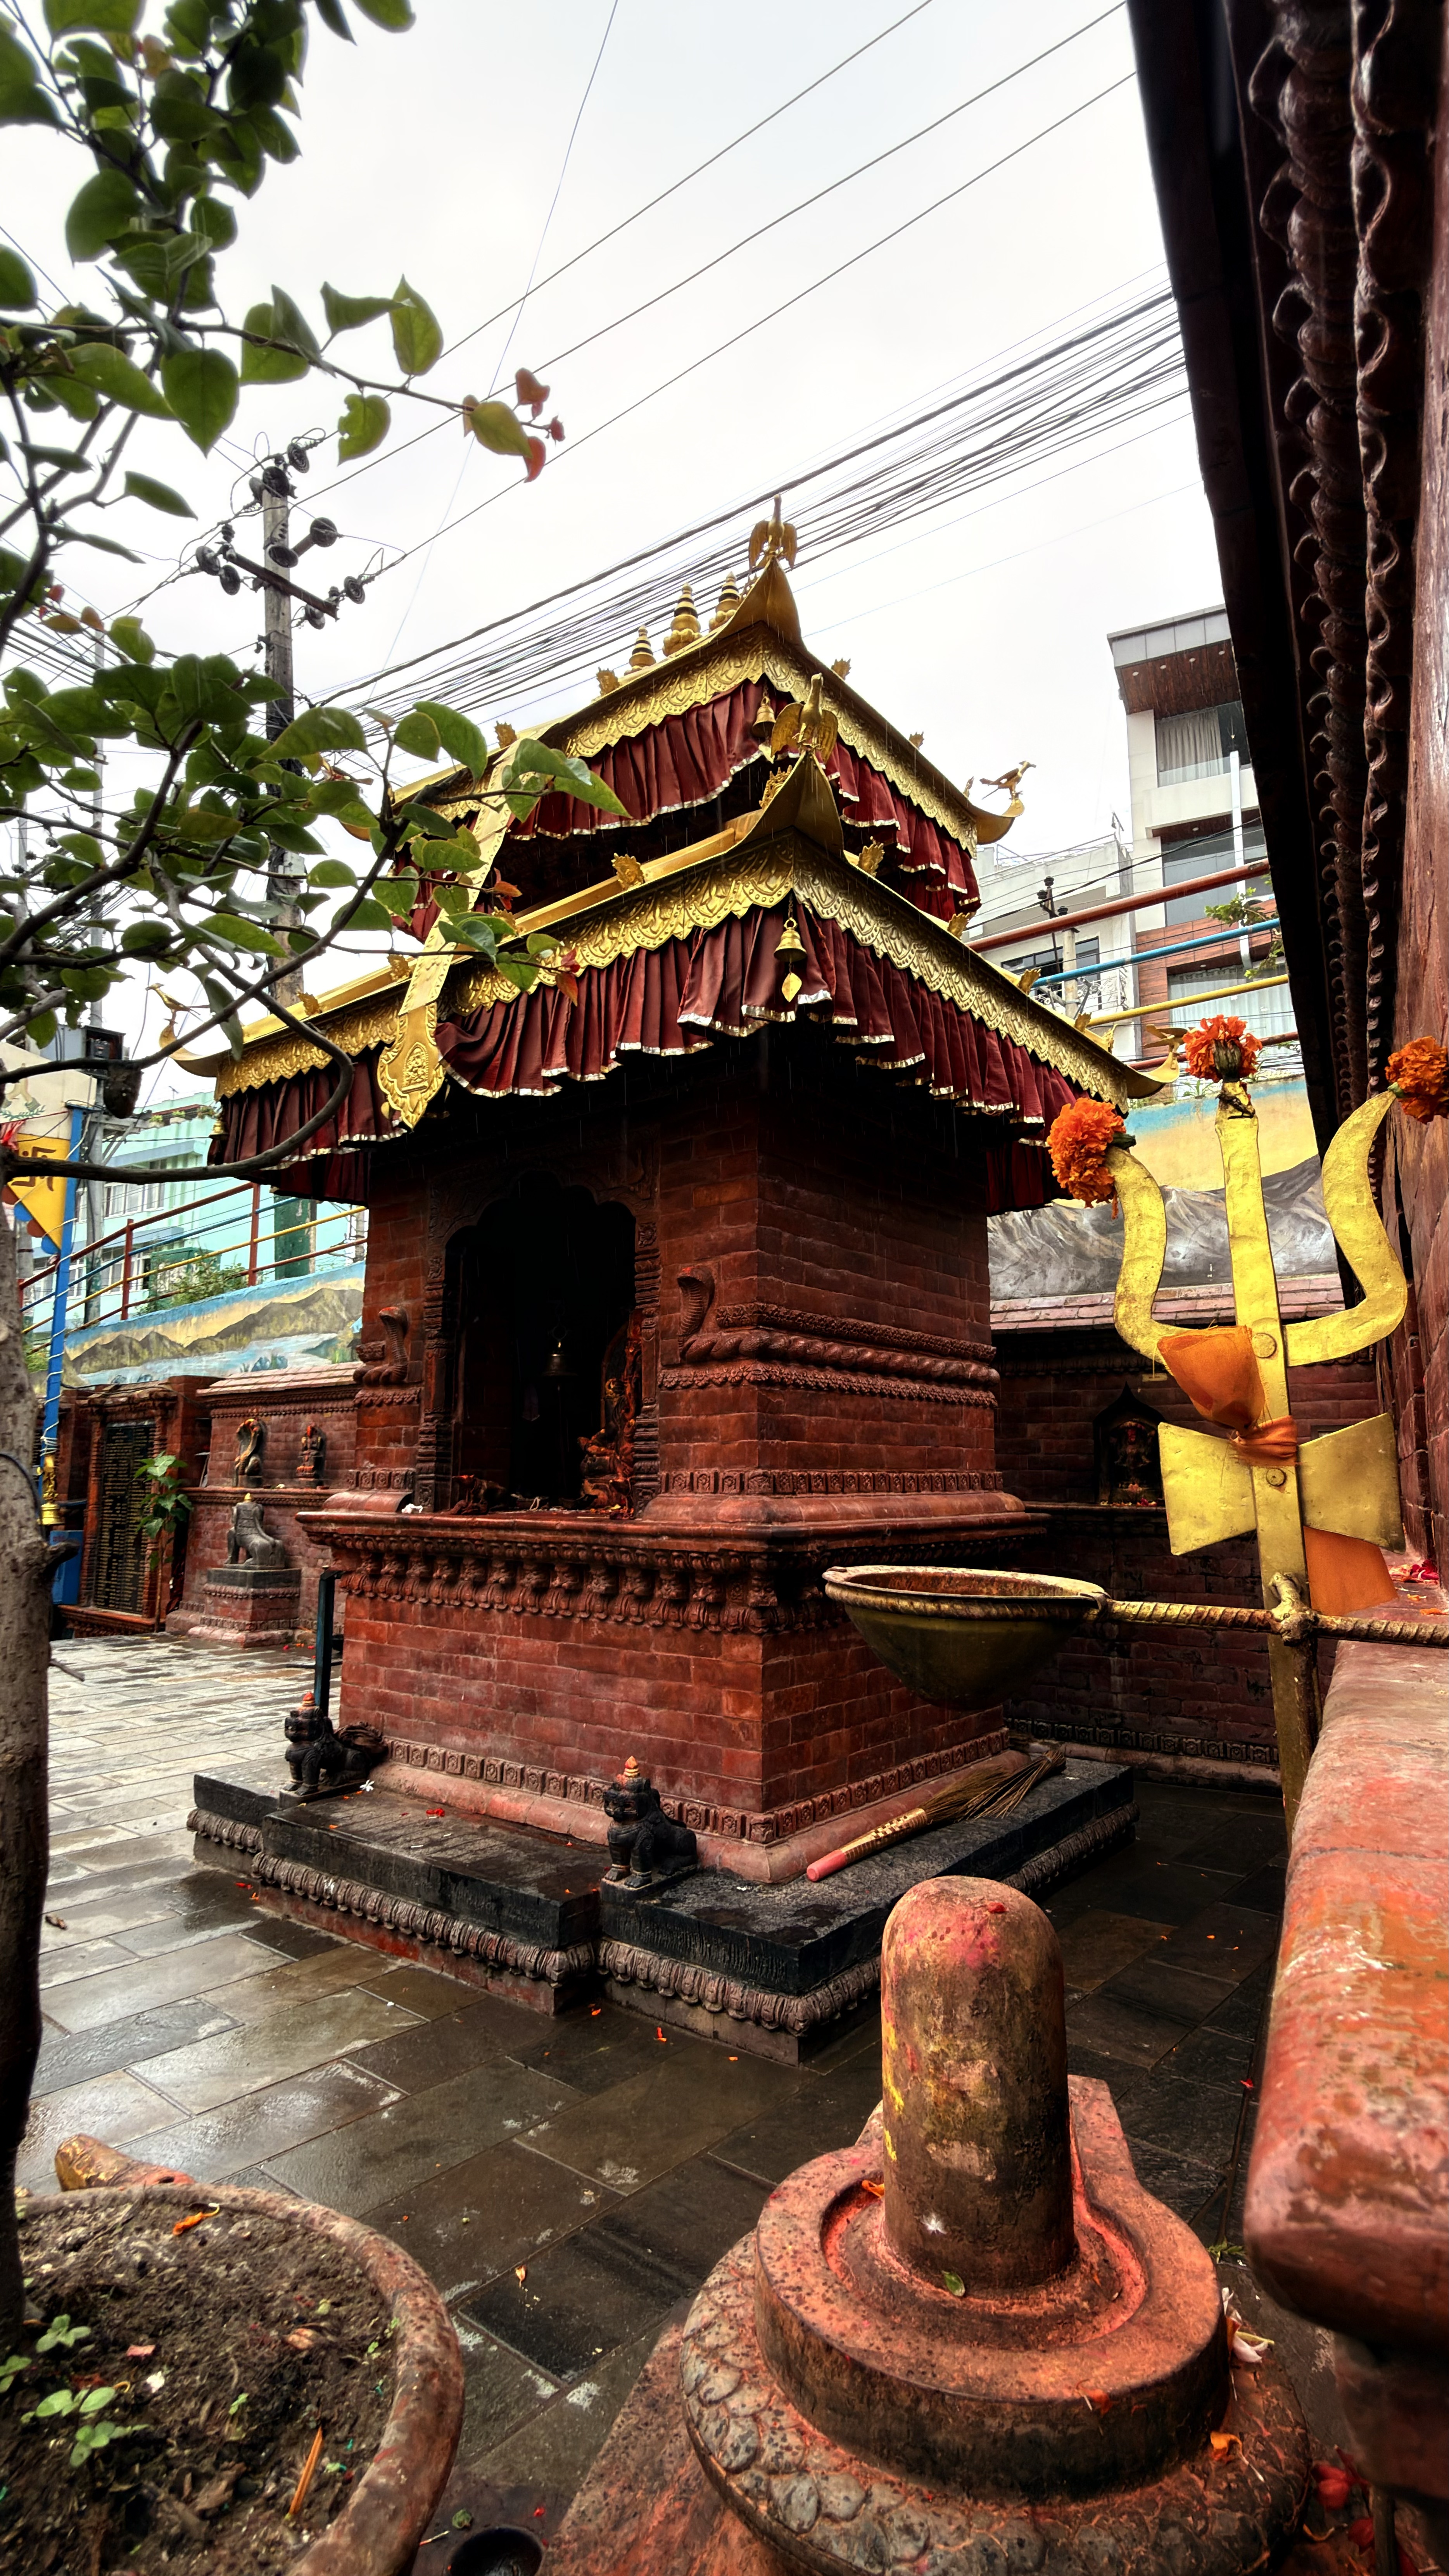
Heritage site: Karyabinayak_Temple